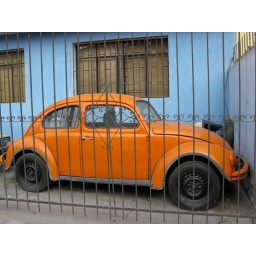
composition in blue and orange